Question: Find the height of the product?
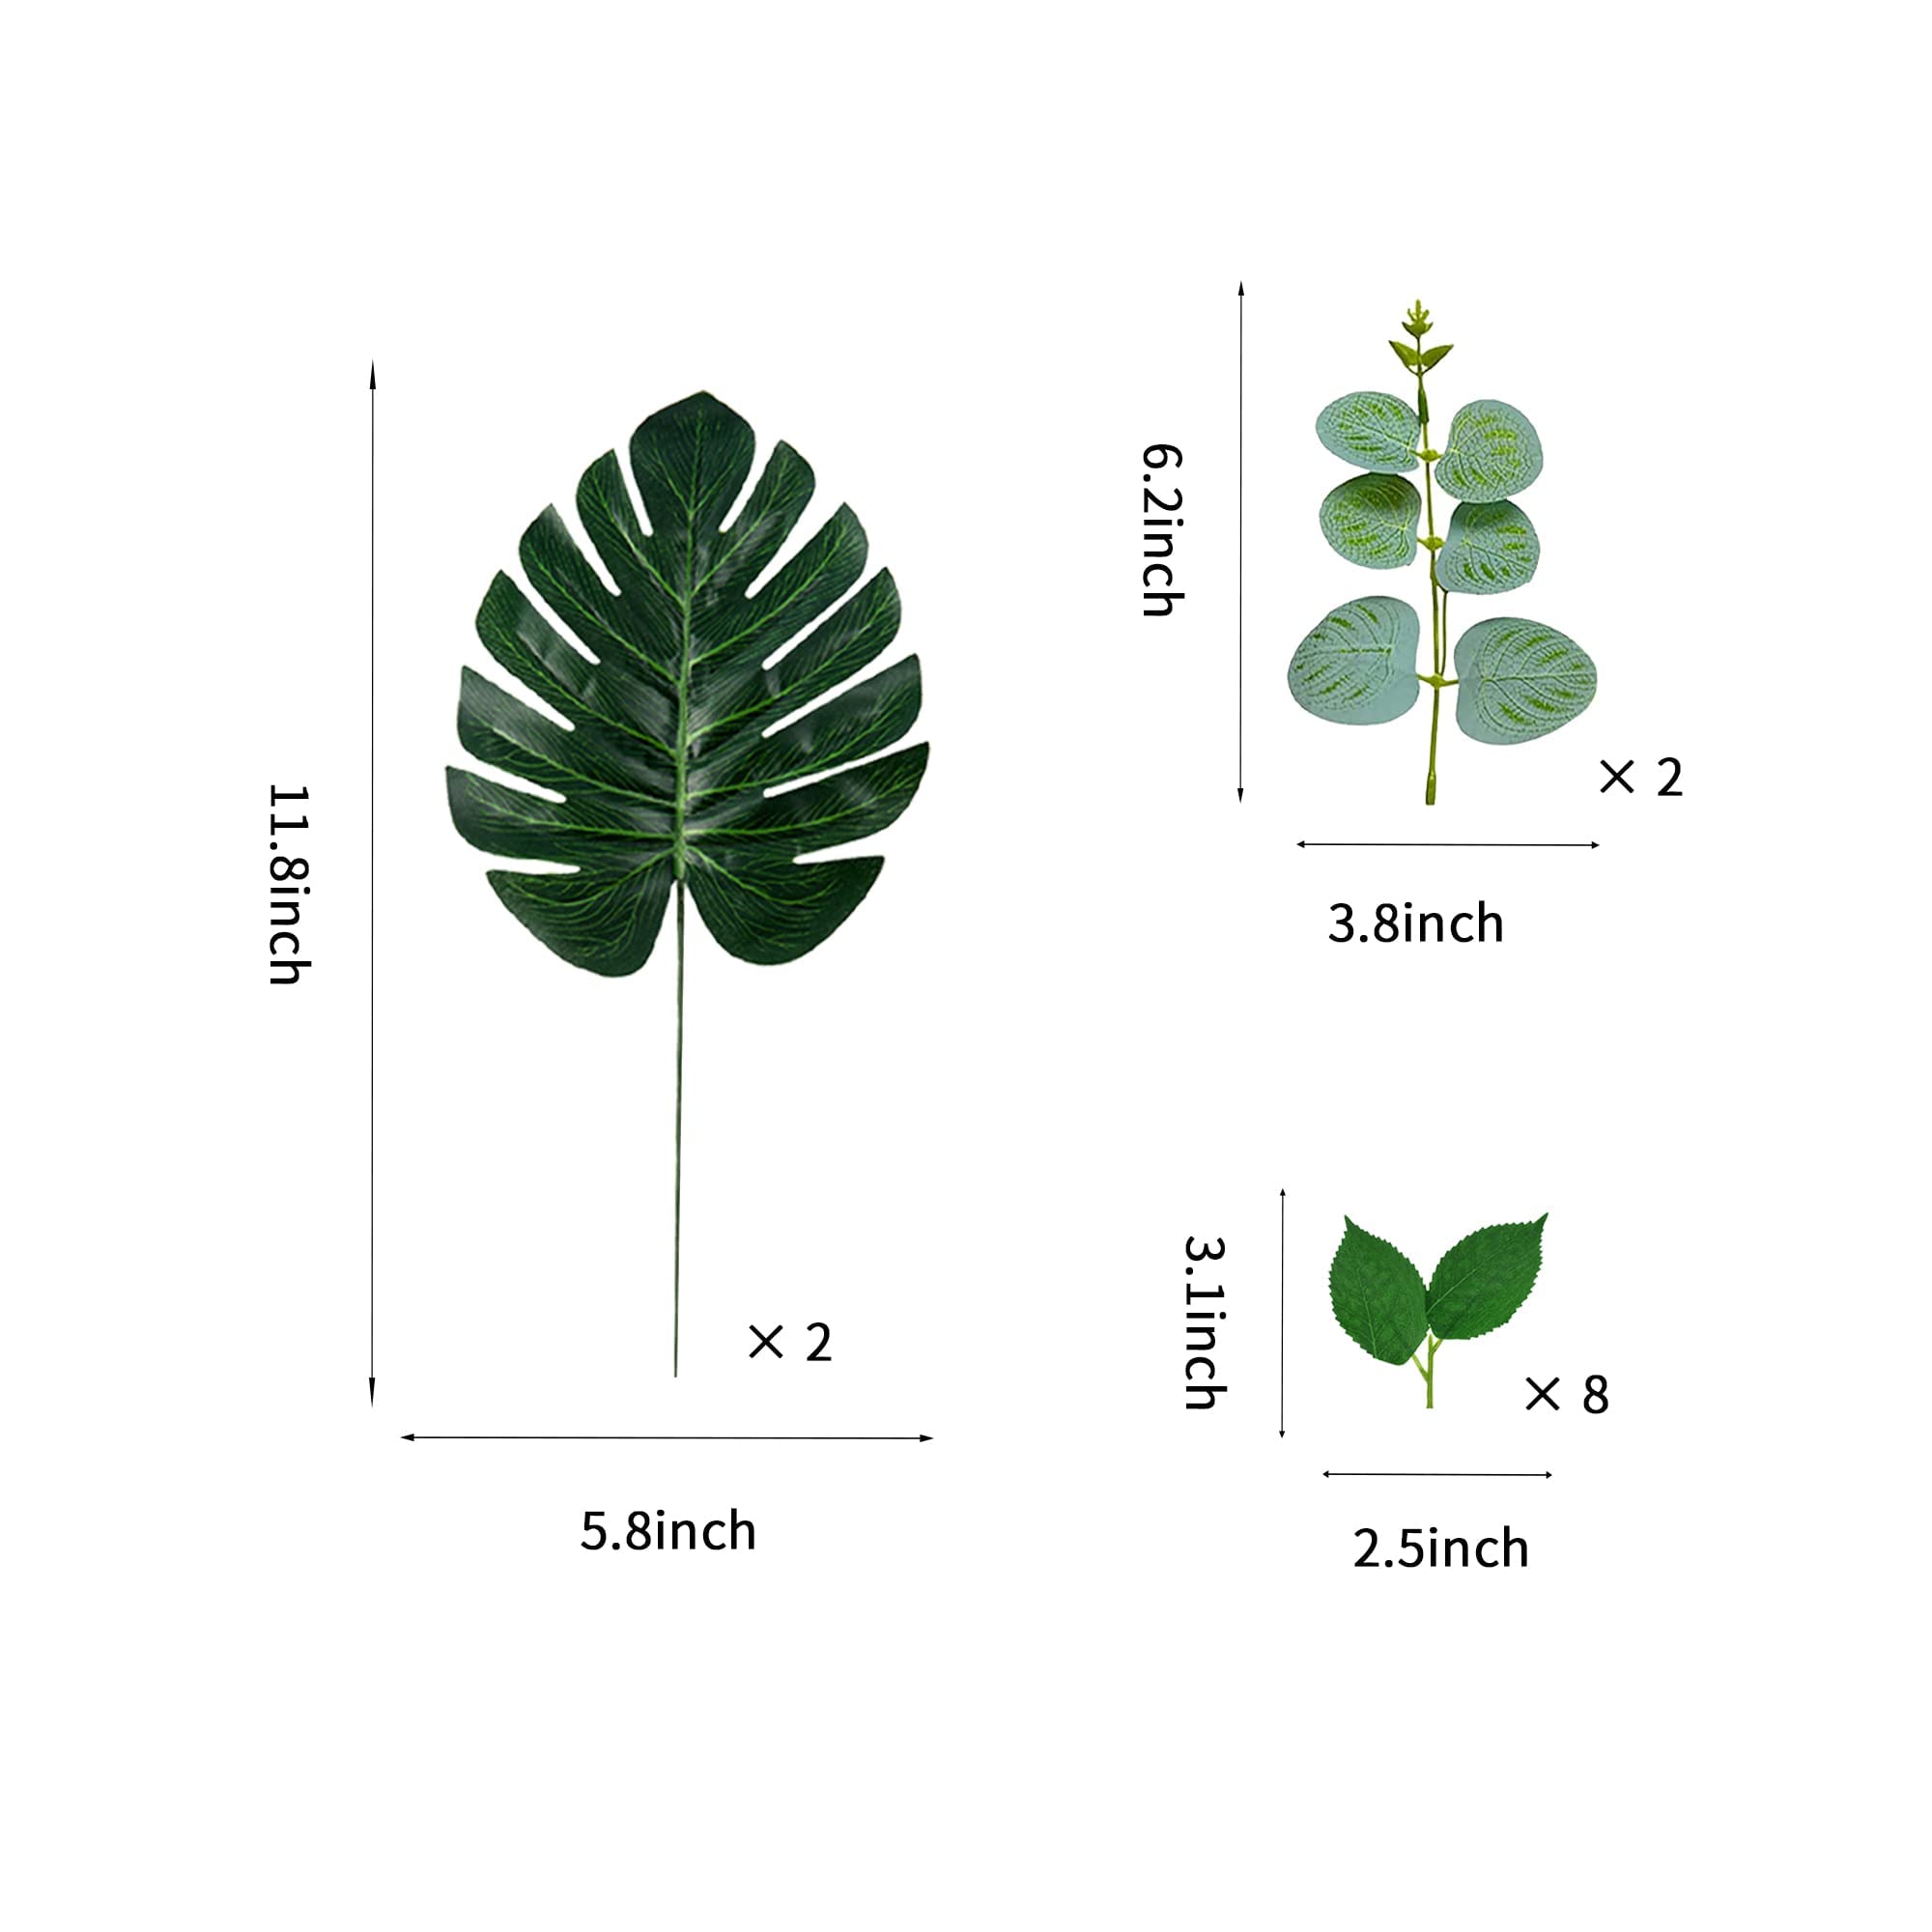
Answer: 11.8 inch